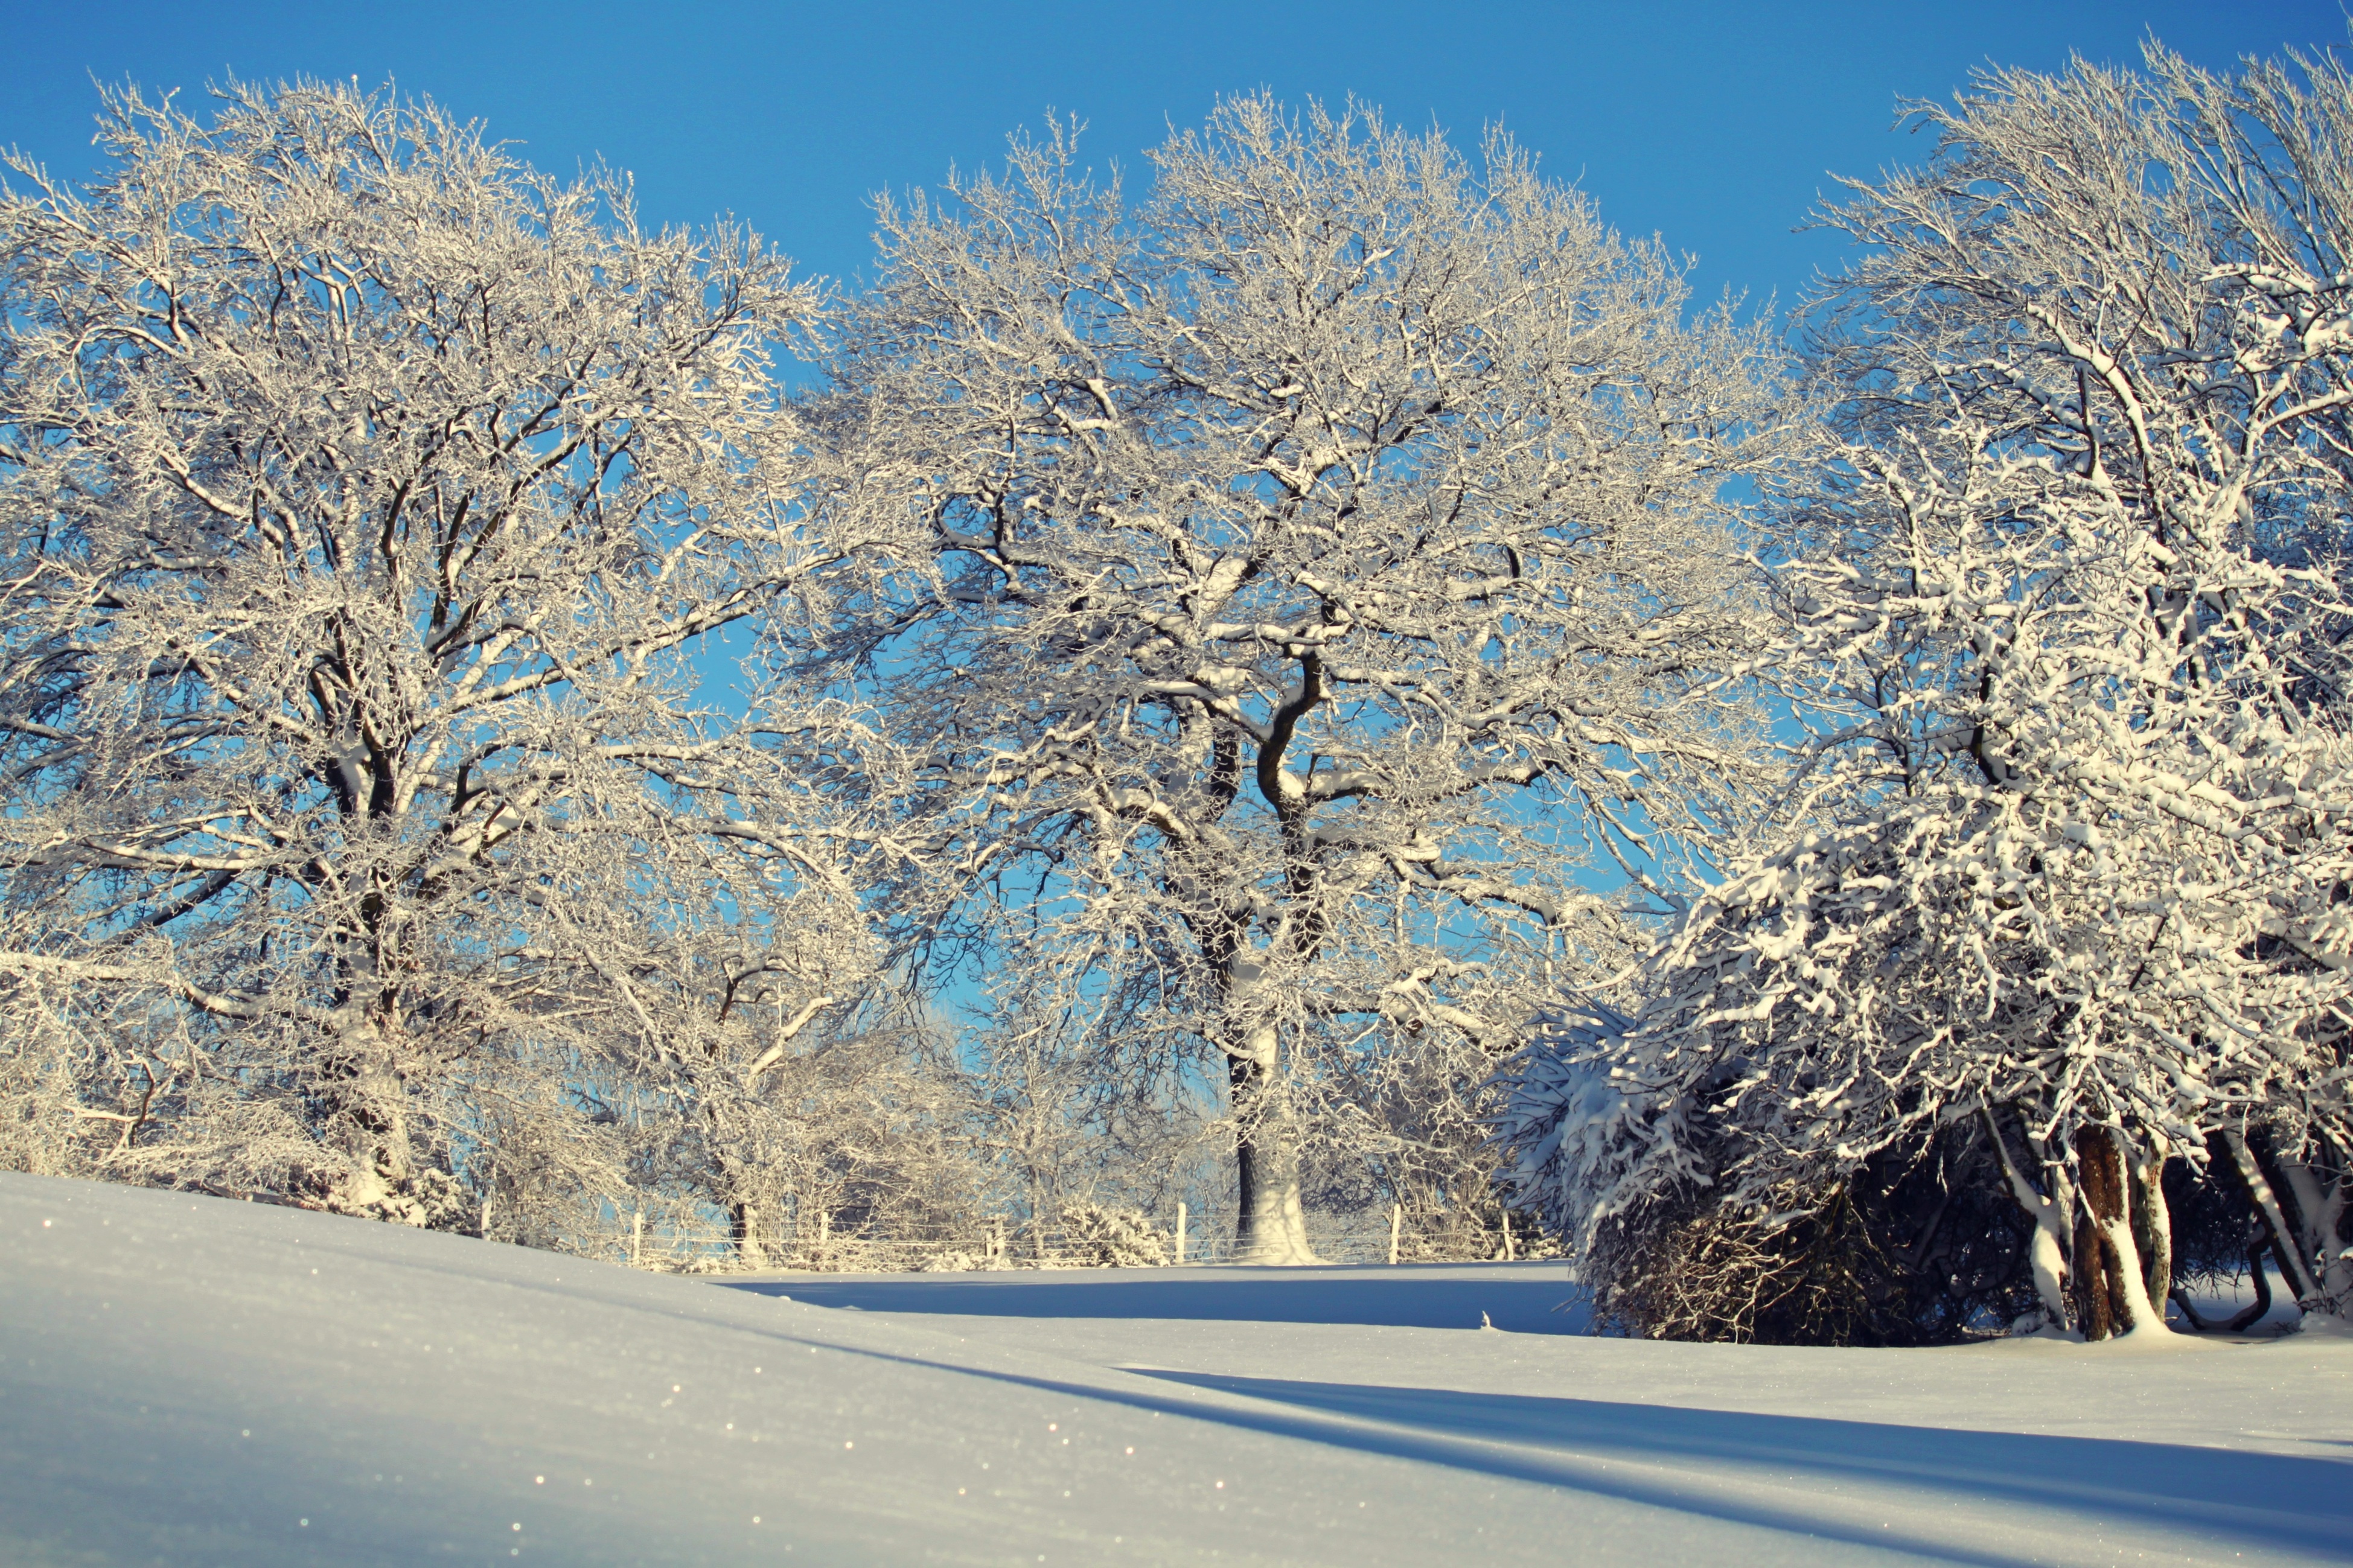
landscape, tree, nature, branch, snow, cold, winter, plant, white, sunlight, flower, frost, ice, weather, snowy, lighting, season, trees, frosty, mood, winter dream, wintry, winter magic, winter forest, freezing, winter mood, snow landscape, snowed in, shadow play, hispanic, woody plant